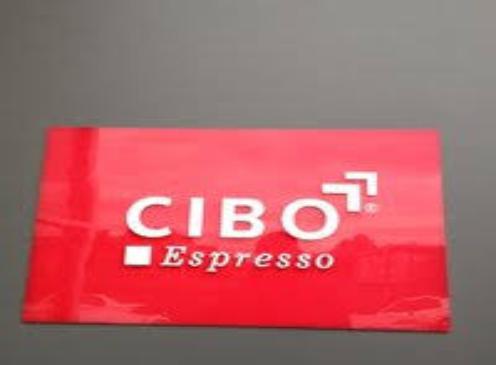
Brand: Cibo Espresso
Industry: Food